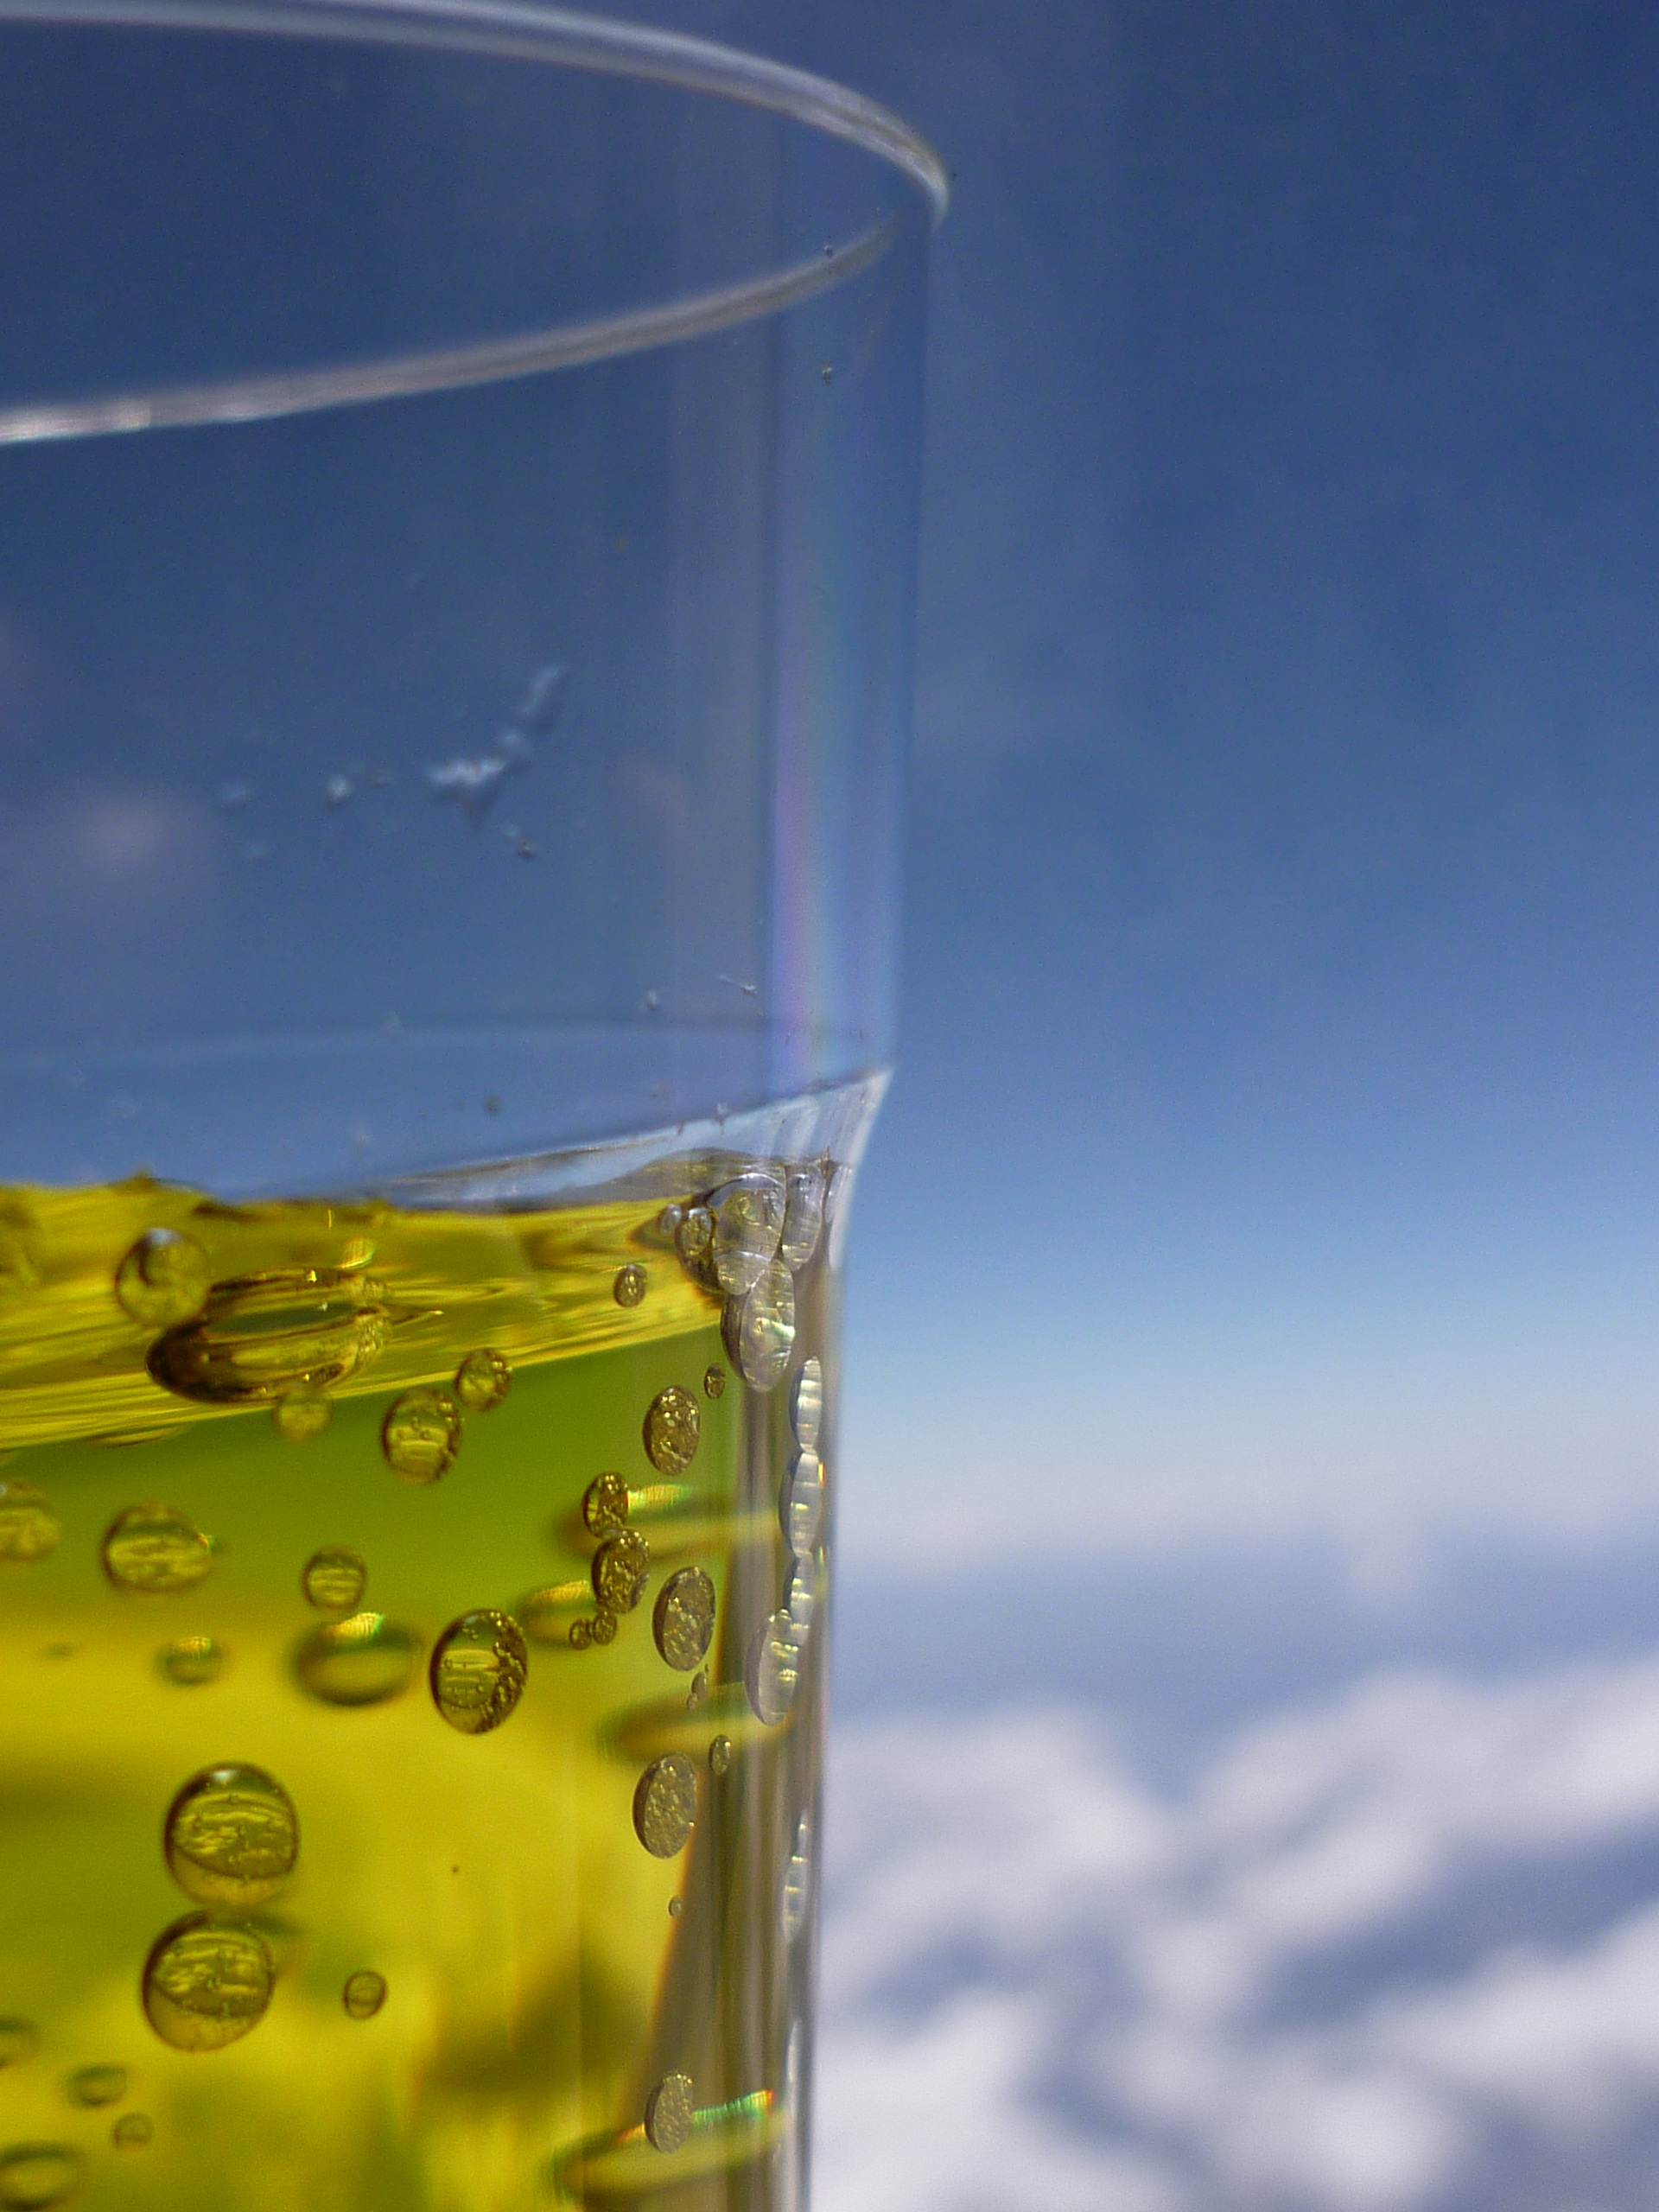
water, glass, drink, bottle, peru, glass bottle, liqueur, soda, sparkling wine, macro photography, alcoholic beverage, distilled beverage, inca cola